ABC TV (Australian TV channel)

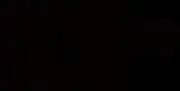
ABC HD logo

The ABC HD multi-channel was launched on 1 January 2008. The service provided a 720p simulcast of ABN Sydney nationwide. The channel was closed on 22 July 2010 and its HD channel space was re-purposed for the ABC News channel. ABC HD was relaunched on 6 December 2016 as a simulcast of ABC, localised to each state, reducing the news channel to SD.